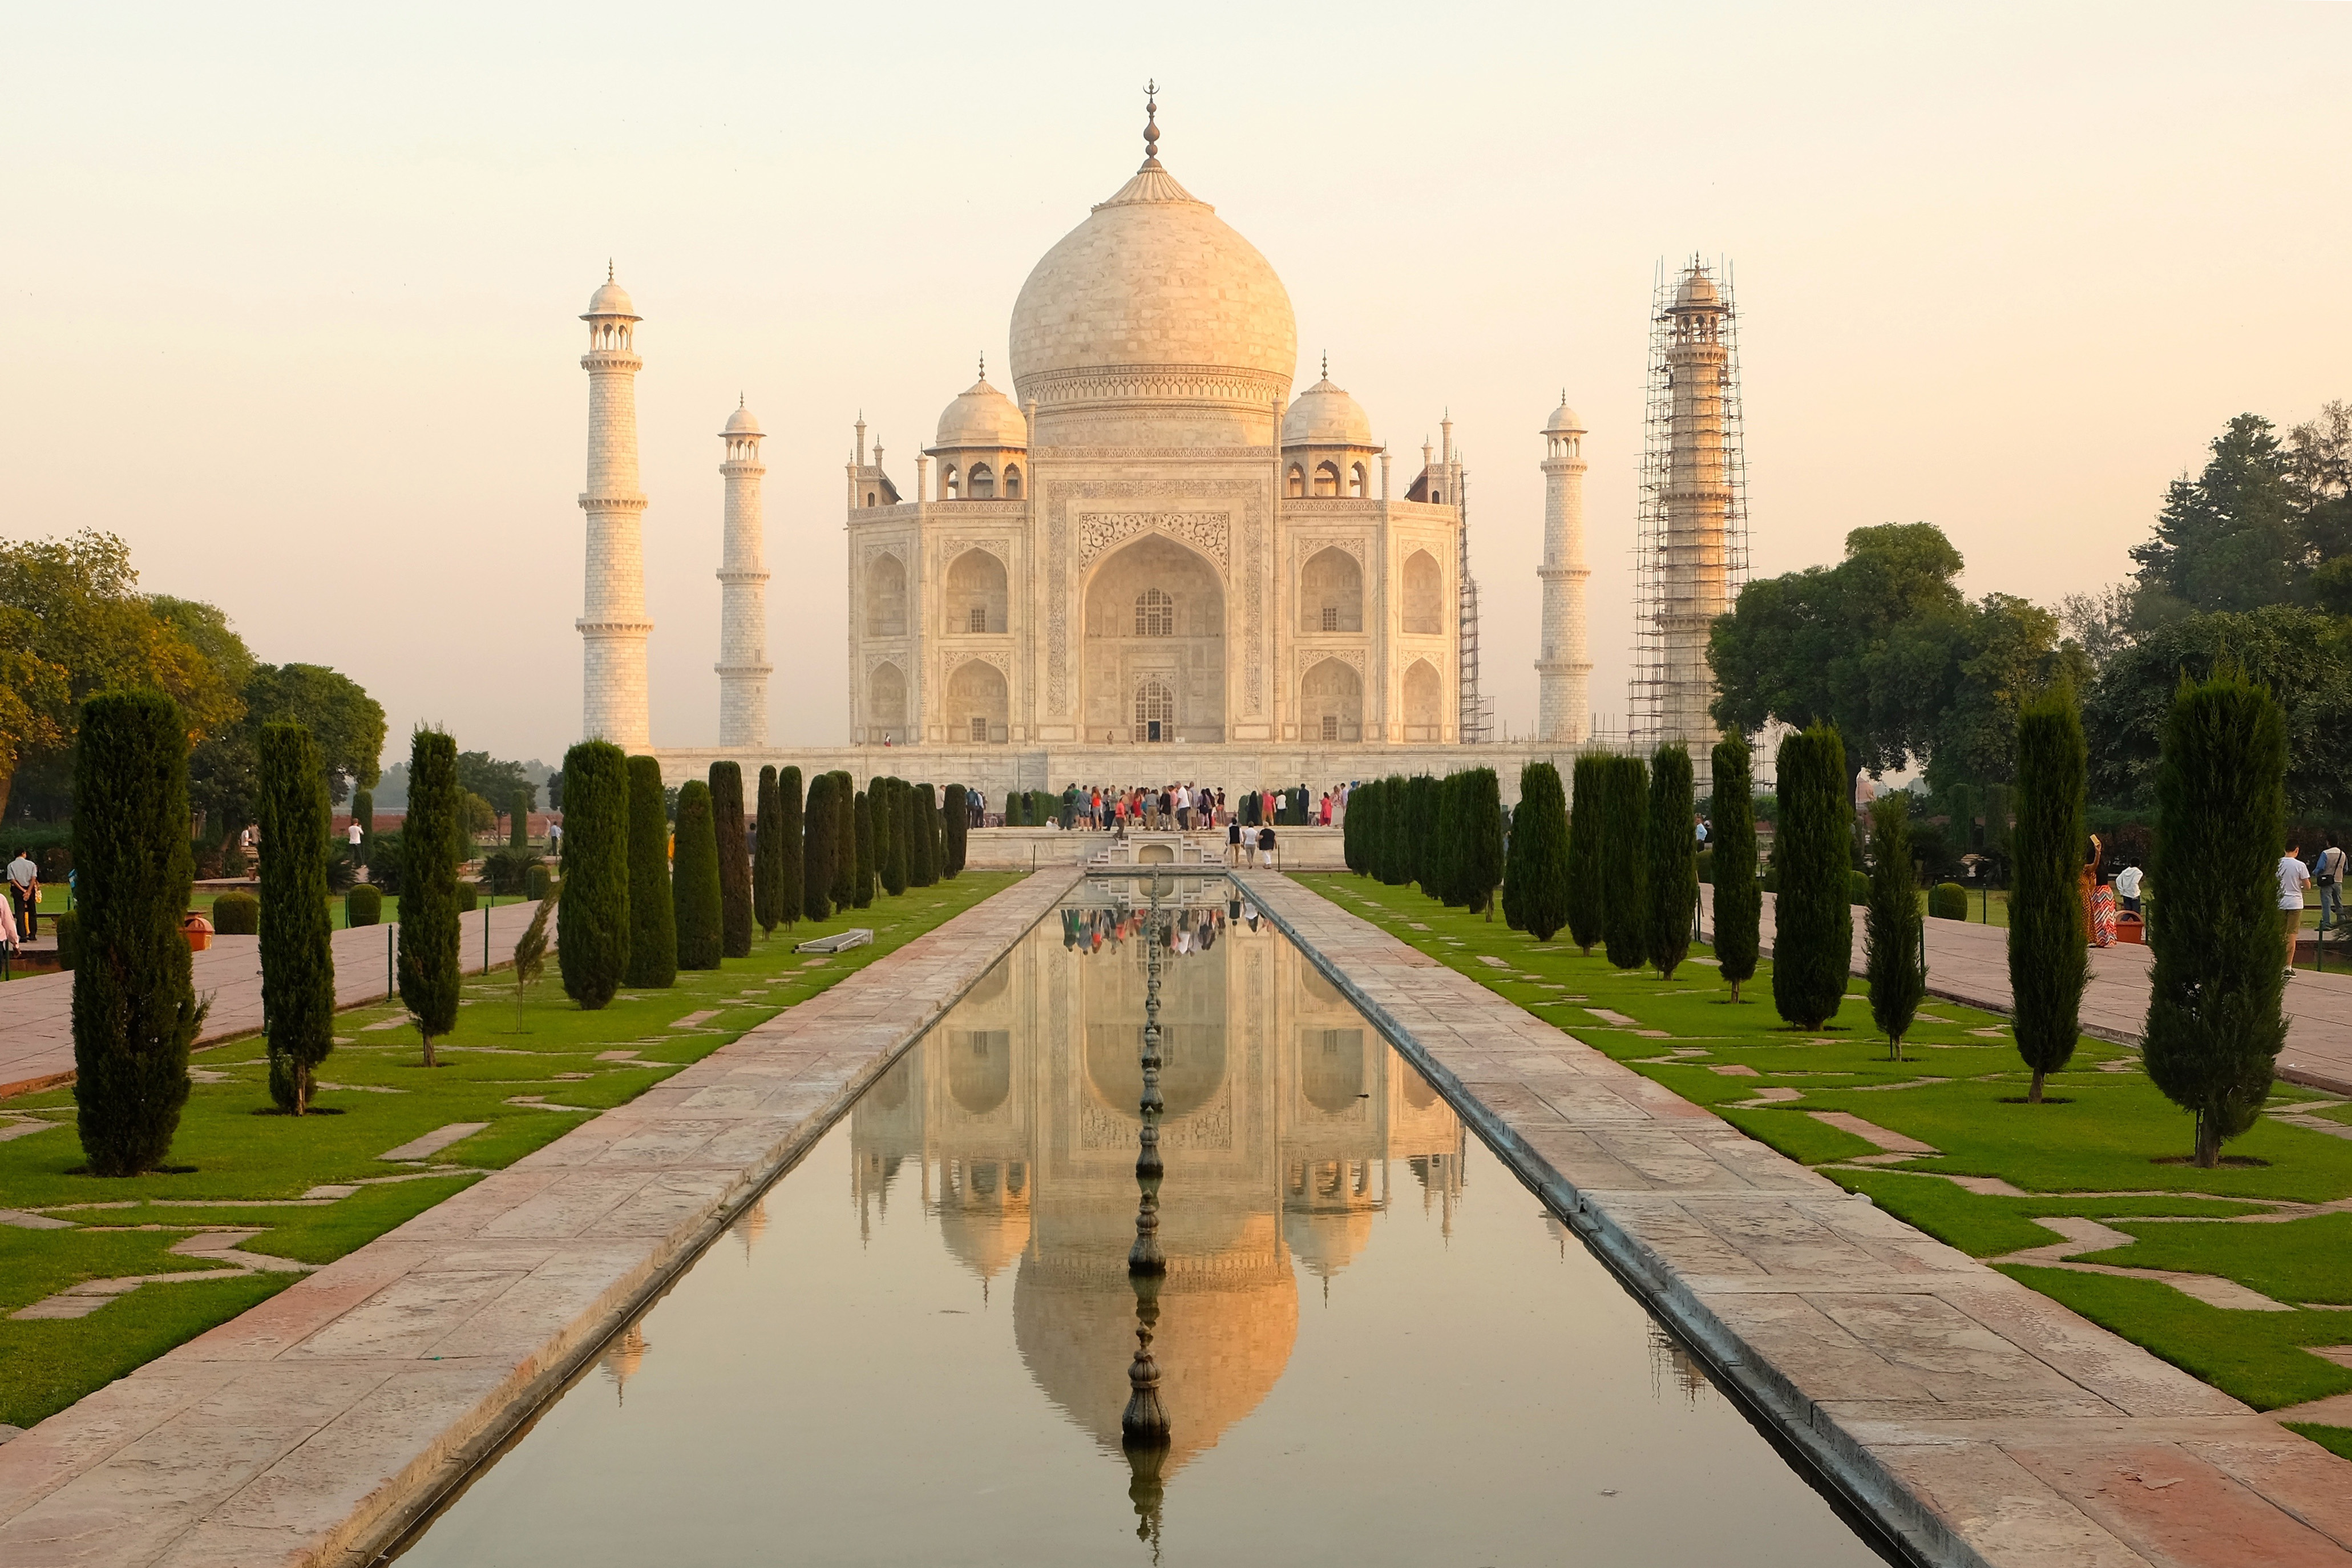
landmark, reflecting pool, symmetry, reflection, wonders of the world, historic site, architecture, monument, building, morning, tourist attraction, mausoleum, tomb, dome, unesco world heritage site, tourism